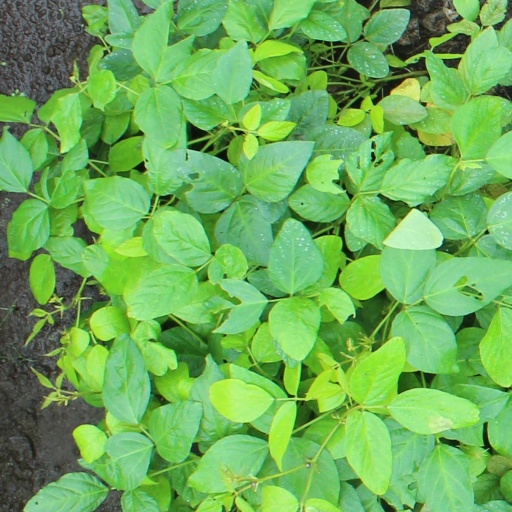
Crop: soybean